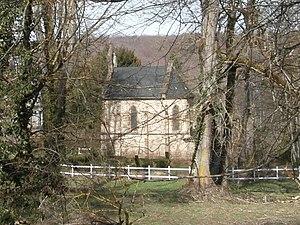
Château d'Arzay (chapelle) en mars 2019
Porte-des-Bonnevaux est une commune nouvelle française résultant de la fusion — au 1ᵉʳ janvier 2019 — des communes d'Arzay, Commelle, Nantoin et Semons, située dans le département de l'Isère, en région Auvergne-Rhône-Alpes.
La forêt de Bonnevaux ou massif forestier des Bonnevaux se situe dans le département de l'Isère, en Auvergne-Rhône-Alpes, dans le centre-est de la France.